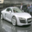
Label: automobile